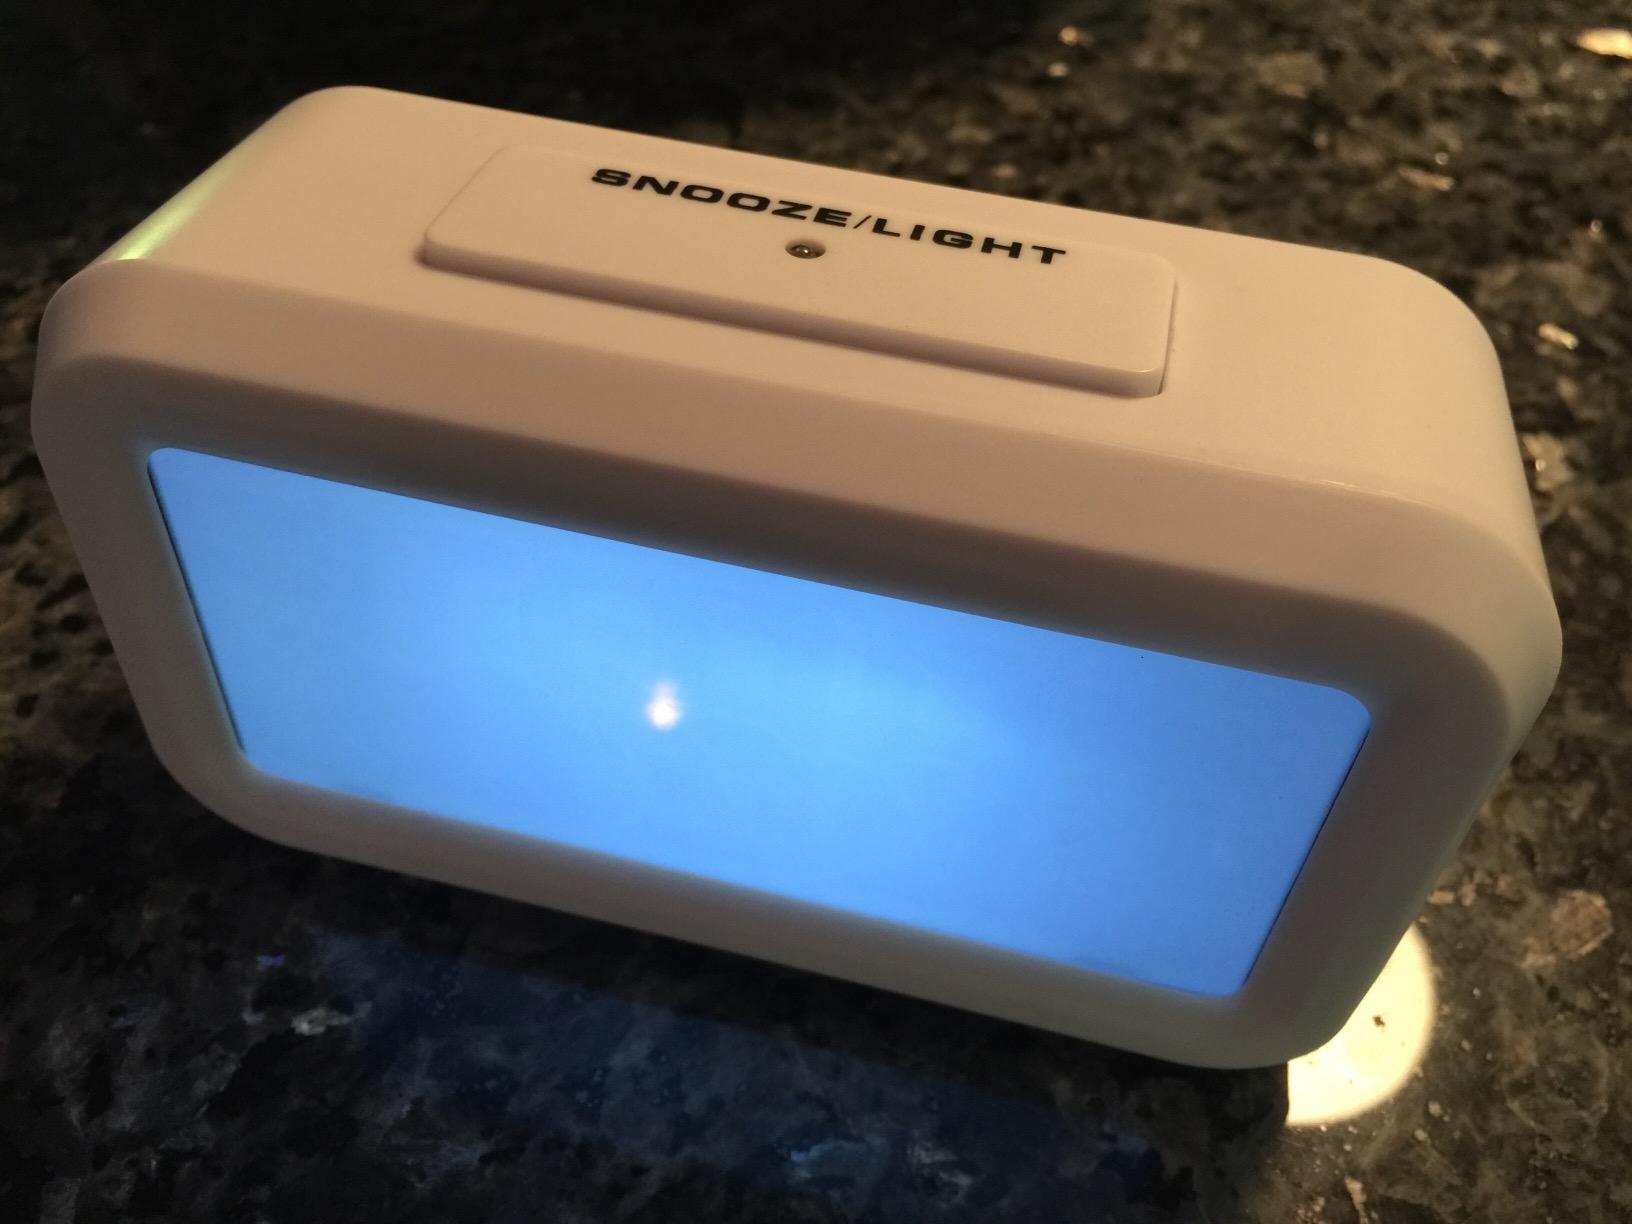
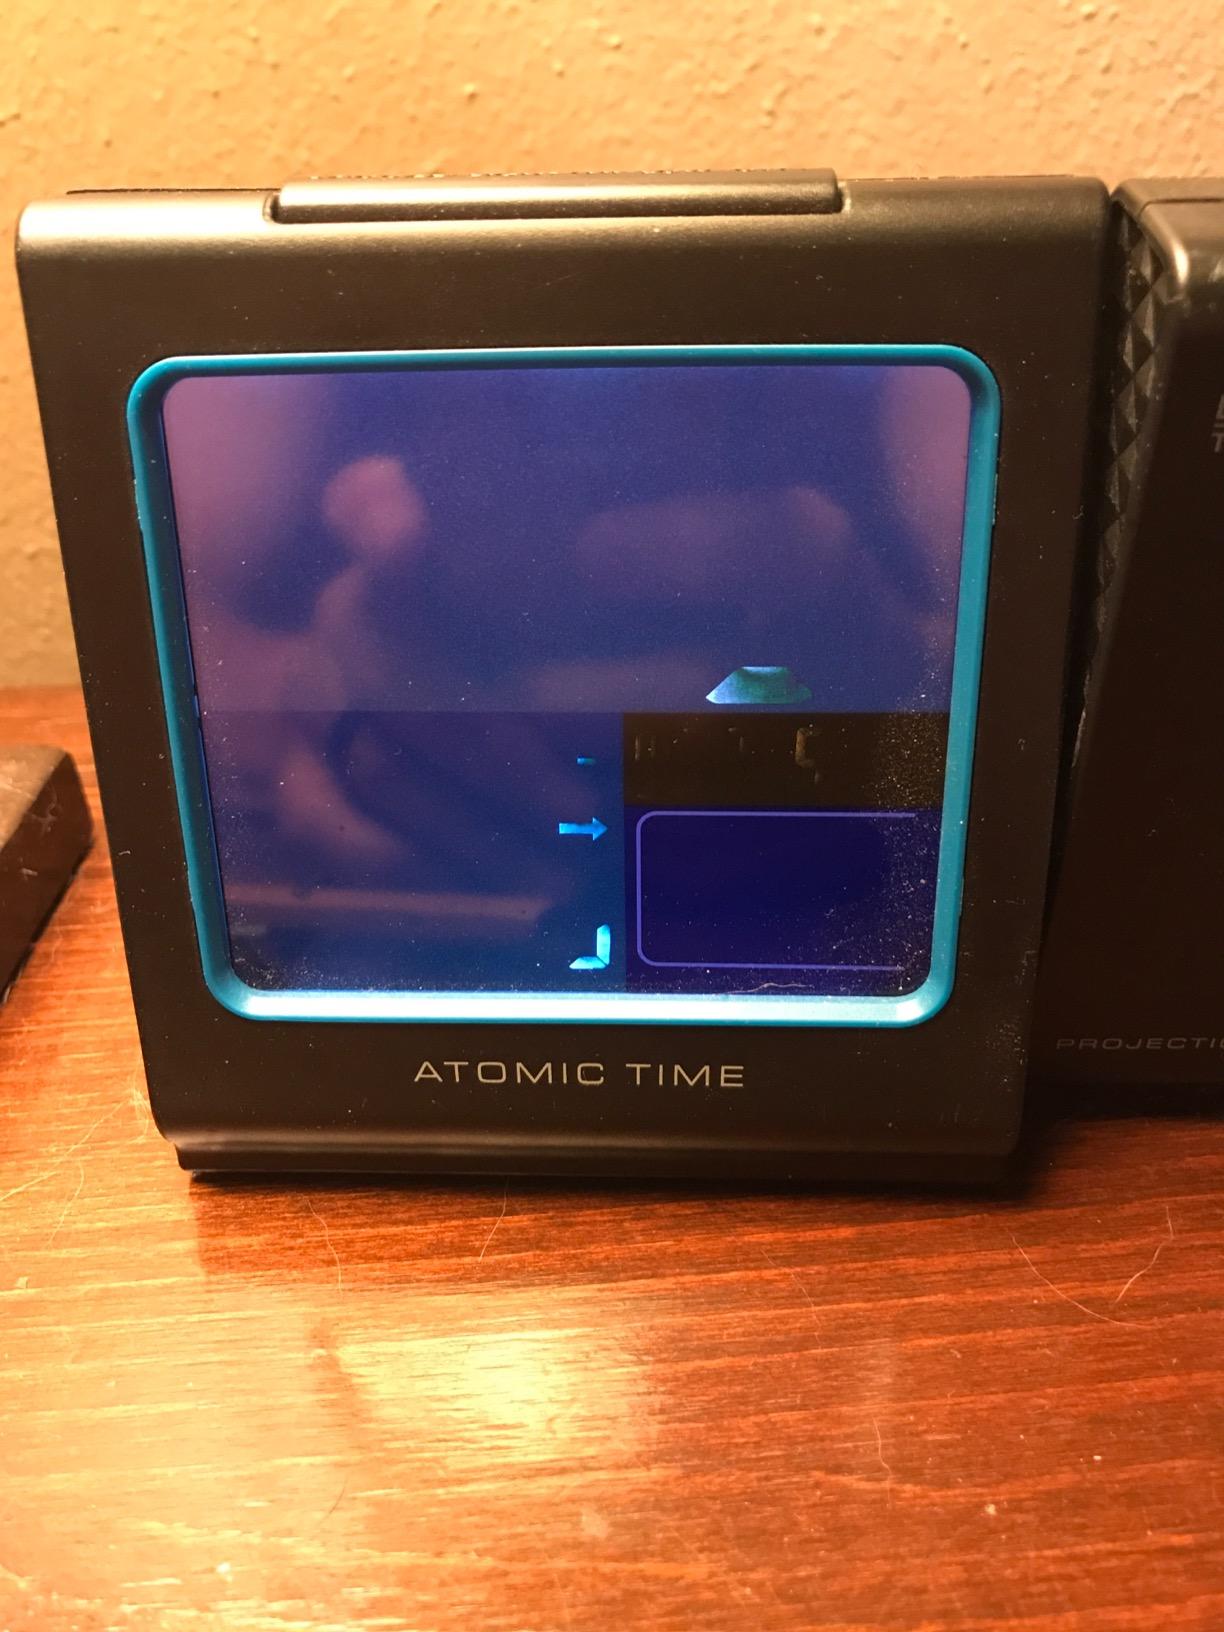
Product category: clock
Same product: no